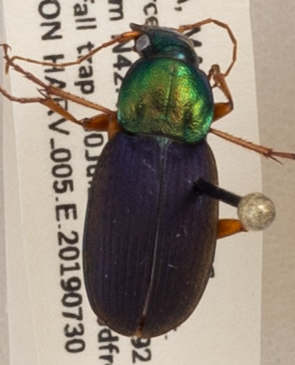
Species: Chlaenius emarginatus
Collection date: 2019-07-30
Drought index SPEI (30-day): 0.71
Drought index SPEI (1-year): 2.09
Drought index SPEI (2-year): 2.09